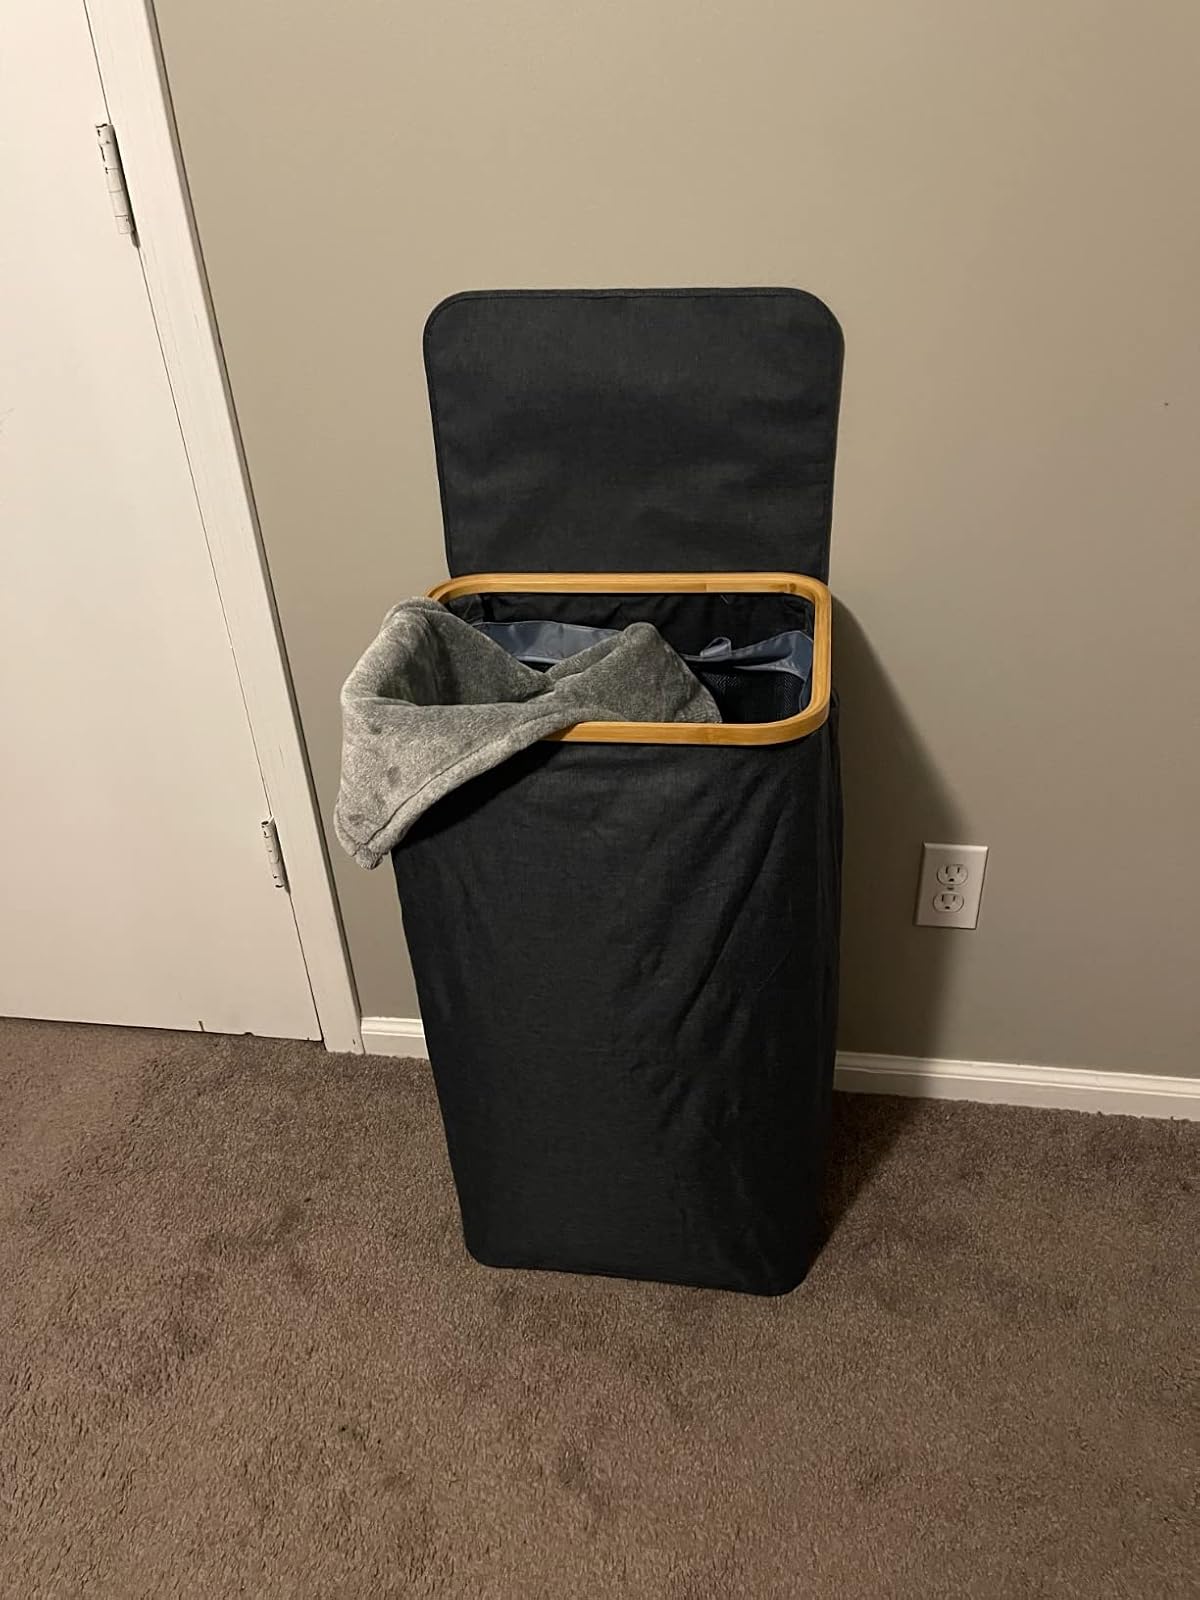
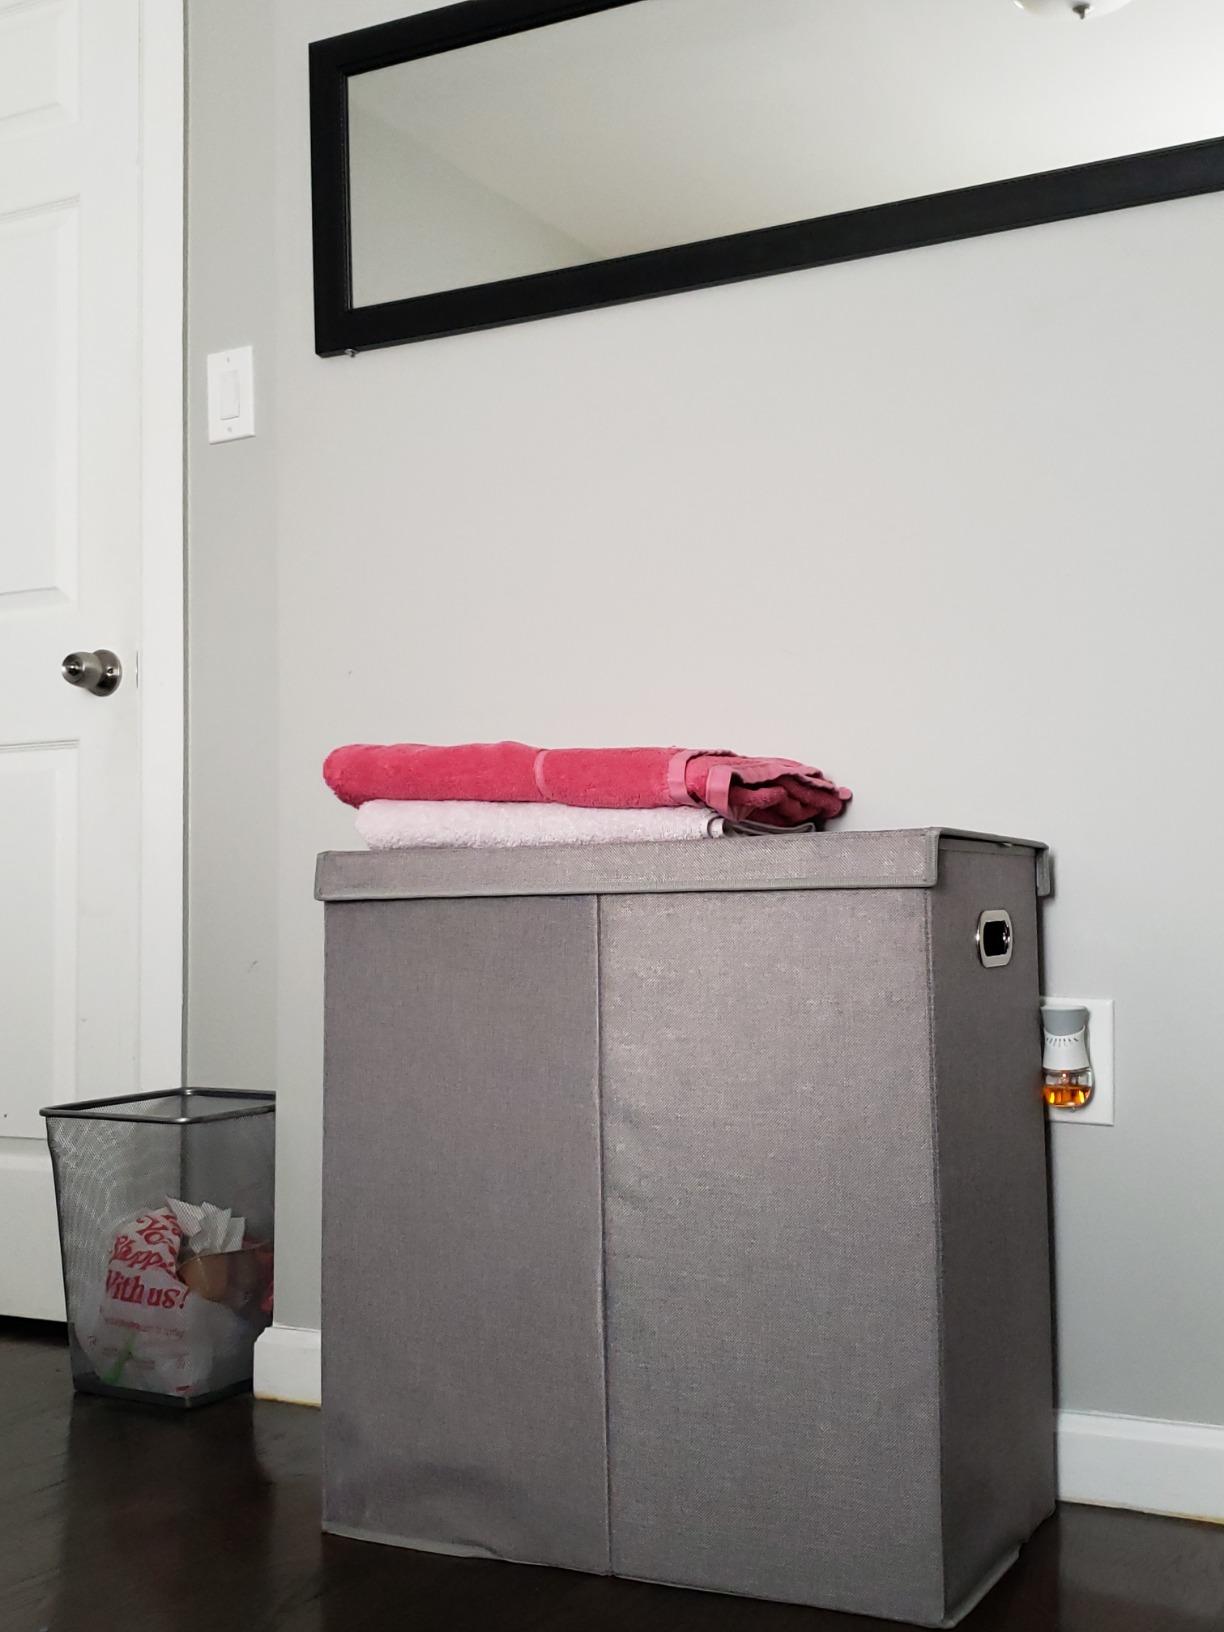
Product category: items_hamper
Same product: no